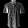
Label: Shirt